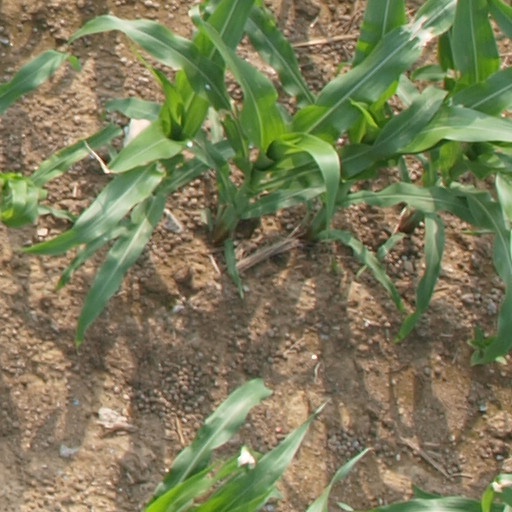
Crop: maize; corn